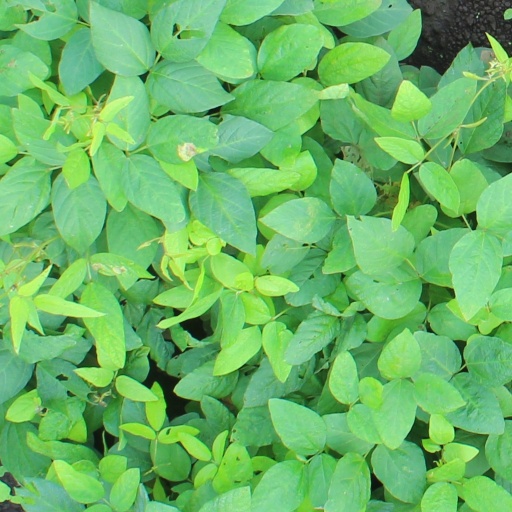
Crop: soybean